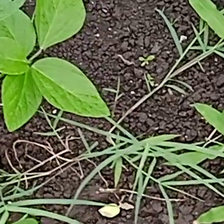
Weed species: Harali_(Cynodon_dactylon)